Tuscanian dice

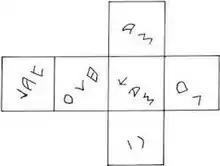
The inscriptions on one of the dice. From top, left to right: "śa, zal, huθ, maχ, θu, ci"

The Tuscanian dice or dice of Toscanella are a pair of dice, found in 1848 in the town of Tuscania, on which are inscribed the numerals 'one' to 'six' in Etruscan. It is one of the primary pieces of evidence for the numerals of the Etruscan language.